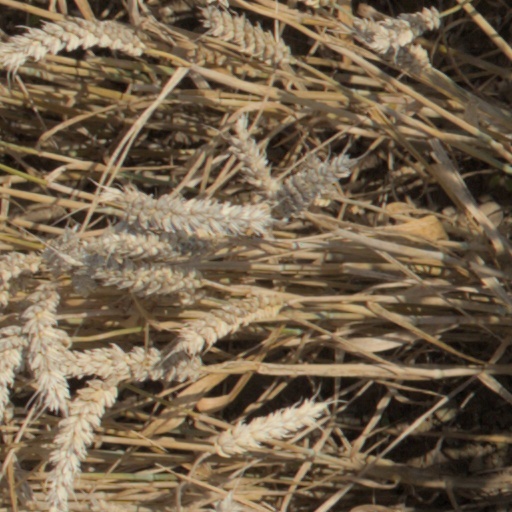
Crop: wheat